Manohar Aich

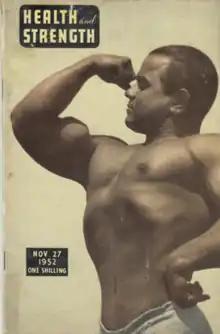
Manohar Aich on the front cover of "Strength & Health", 1952

In 1991, he had also contested elections for the BJP and finished third, collecting over 163,000 votes. Also, in 2015, he was given the Banga Bibhushan Award by the Government of West Bengal.